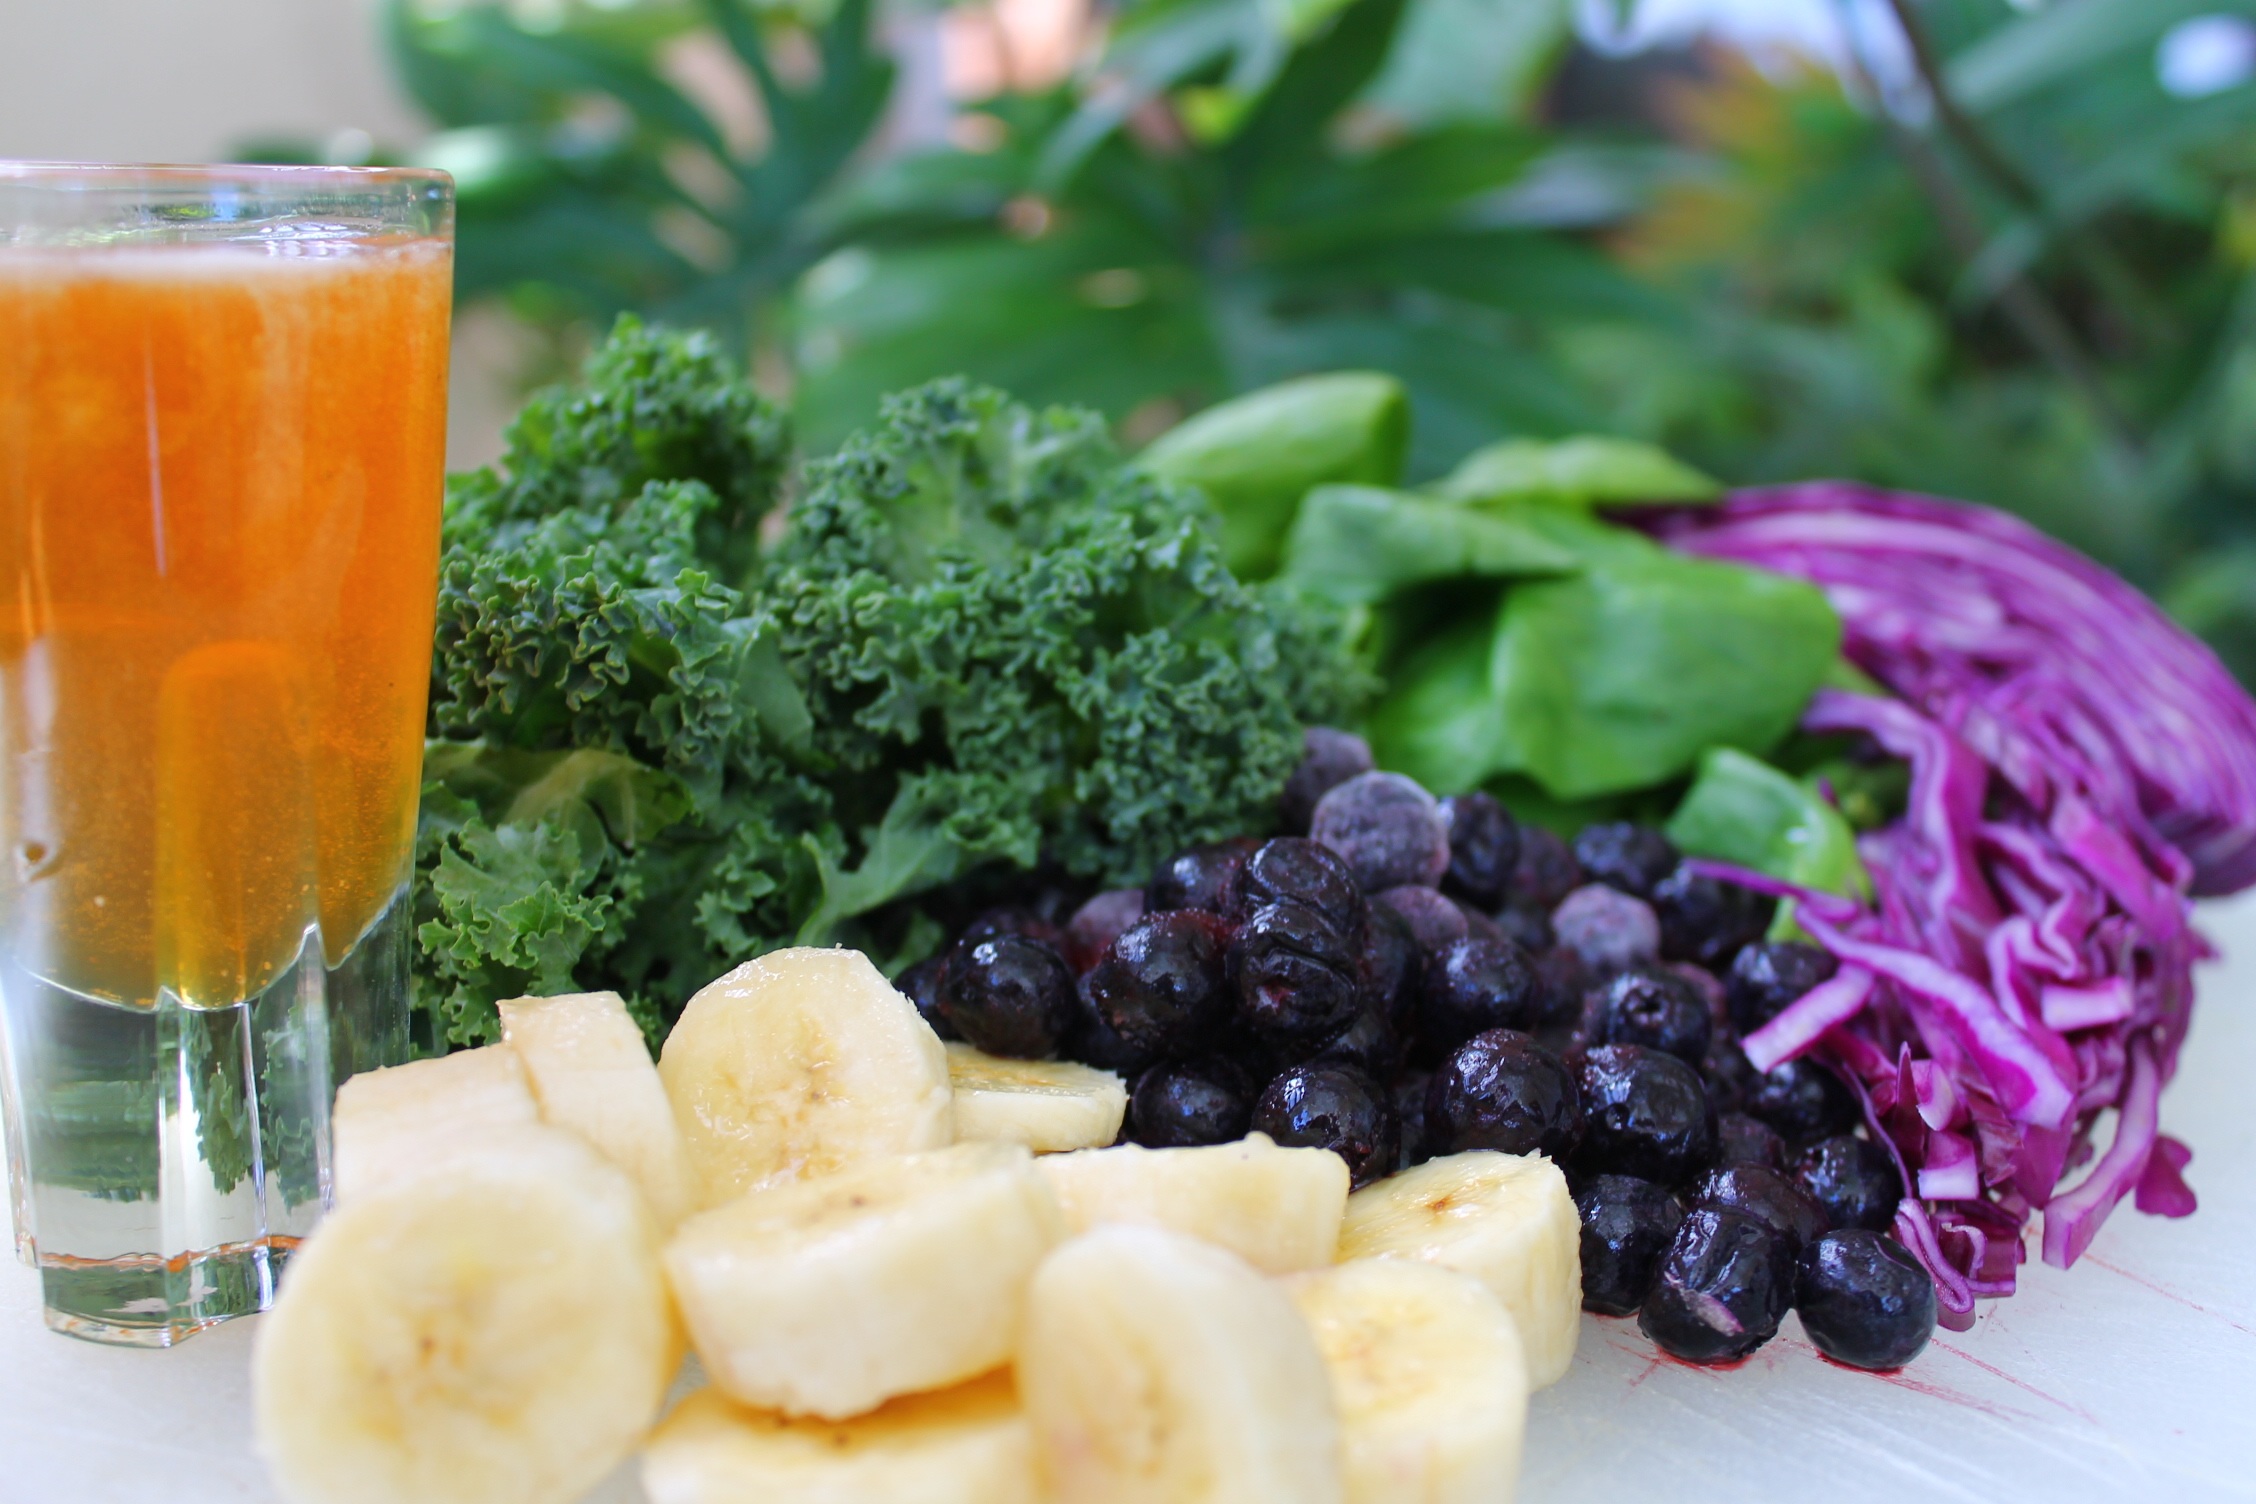
fruit, honey, dish, meal, food, green, produce, vegetable, natural, fresh, drink, lifestyle, healthy, smoothie, kale, nutrition, diet, detox, cabbage, organic, blend, weight loss, juicing